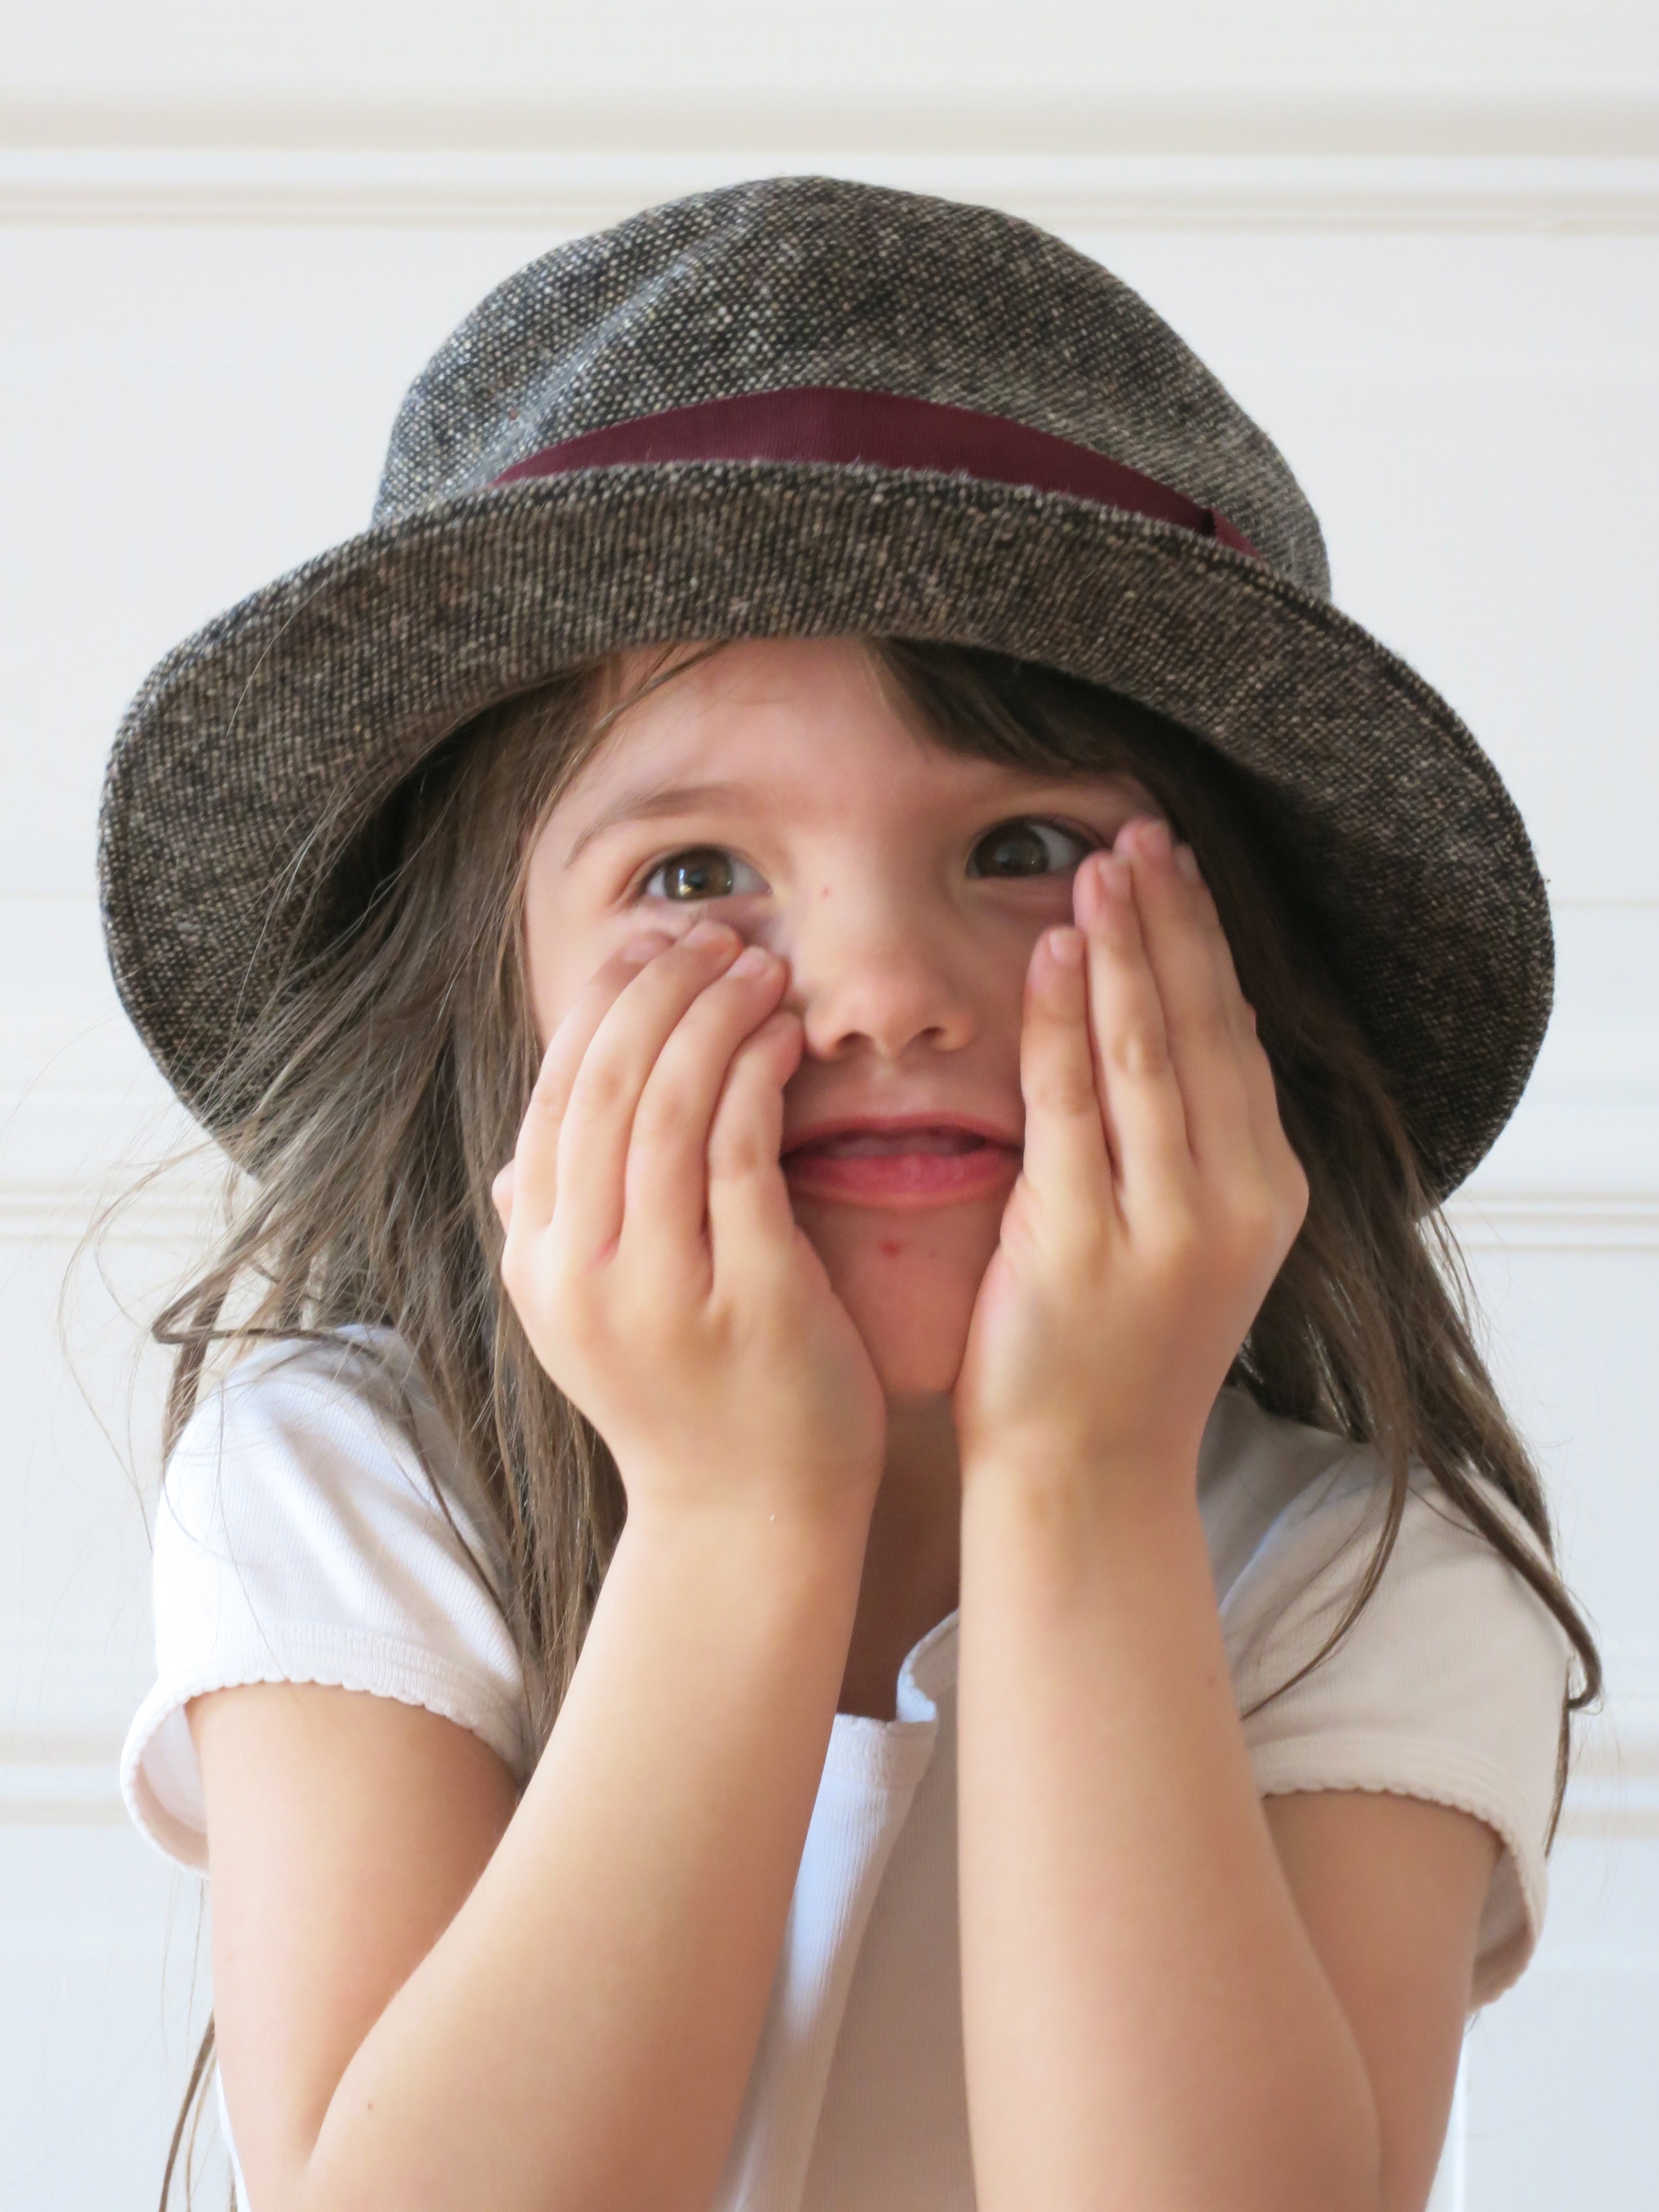
girl, portrait, child, hat, clothing, headgear, facial expression, laugh, sun hat, face, nose, cap, head, hide, skin, beauty, joy, fashion accessory, knit cap